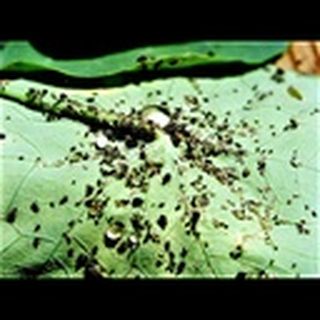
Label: cotton_aphids